Virgil Exner

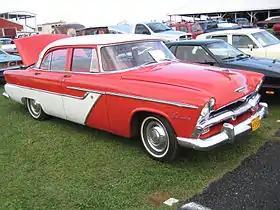
1955 Plymouth Belvedere, featuring the 1955-56 "Forward Look" design.

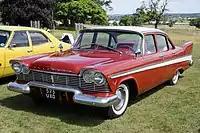
1957 Plymouth Belvedere, featuring the second-generation "Forward Look" design of 1957-59.

For 1957, Chrysler launched all-new models again, introducing cars that were long, low, wide, and featured sweeping tailfins—designs that caused a sensation within the North American auto industry.